Brian Camelio

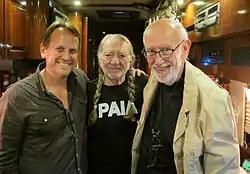
Brian Camelio with singer Willie Nelson and Blue Note Records President Bruce Lundvall on Willie Nelson's tour bus.

In 2000 or 2001, Camelio founded ArtistShare. ArtistShare is recognized as the world's first crowdfunding website for creative professionals. It also operates as a record label and business model for creative artists, which enables them to fund their projects by allowing the general public to directly finance, watch the creative process, and in most cases gain access to extra material from an artist. In 2004, the first ArtistShare release won a Grammy for "Best Large Jazz Ensemble Recording" and became the first album ever to win a Grammy that was not available in retail stores. This is the moment Camelio describes as being his most memorable industry experience.